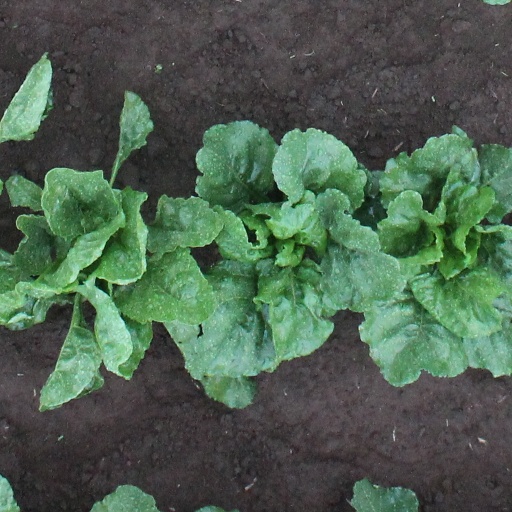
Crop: sugar beet